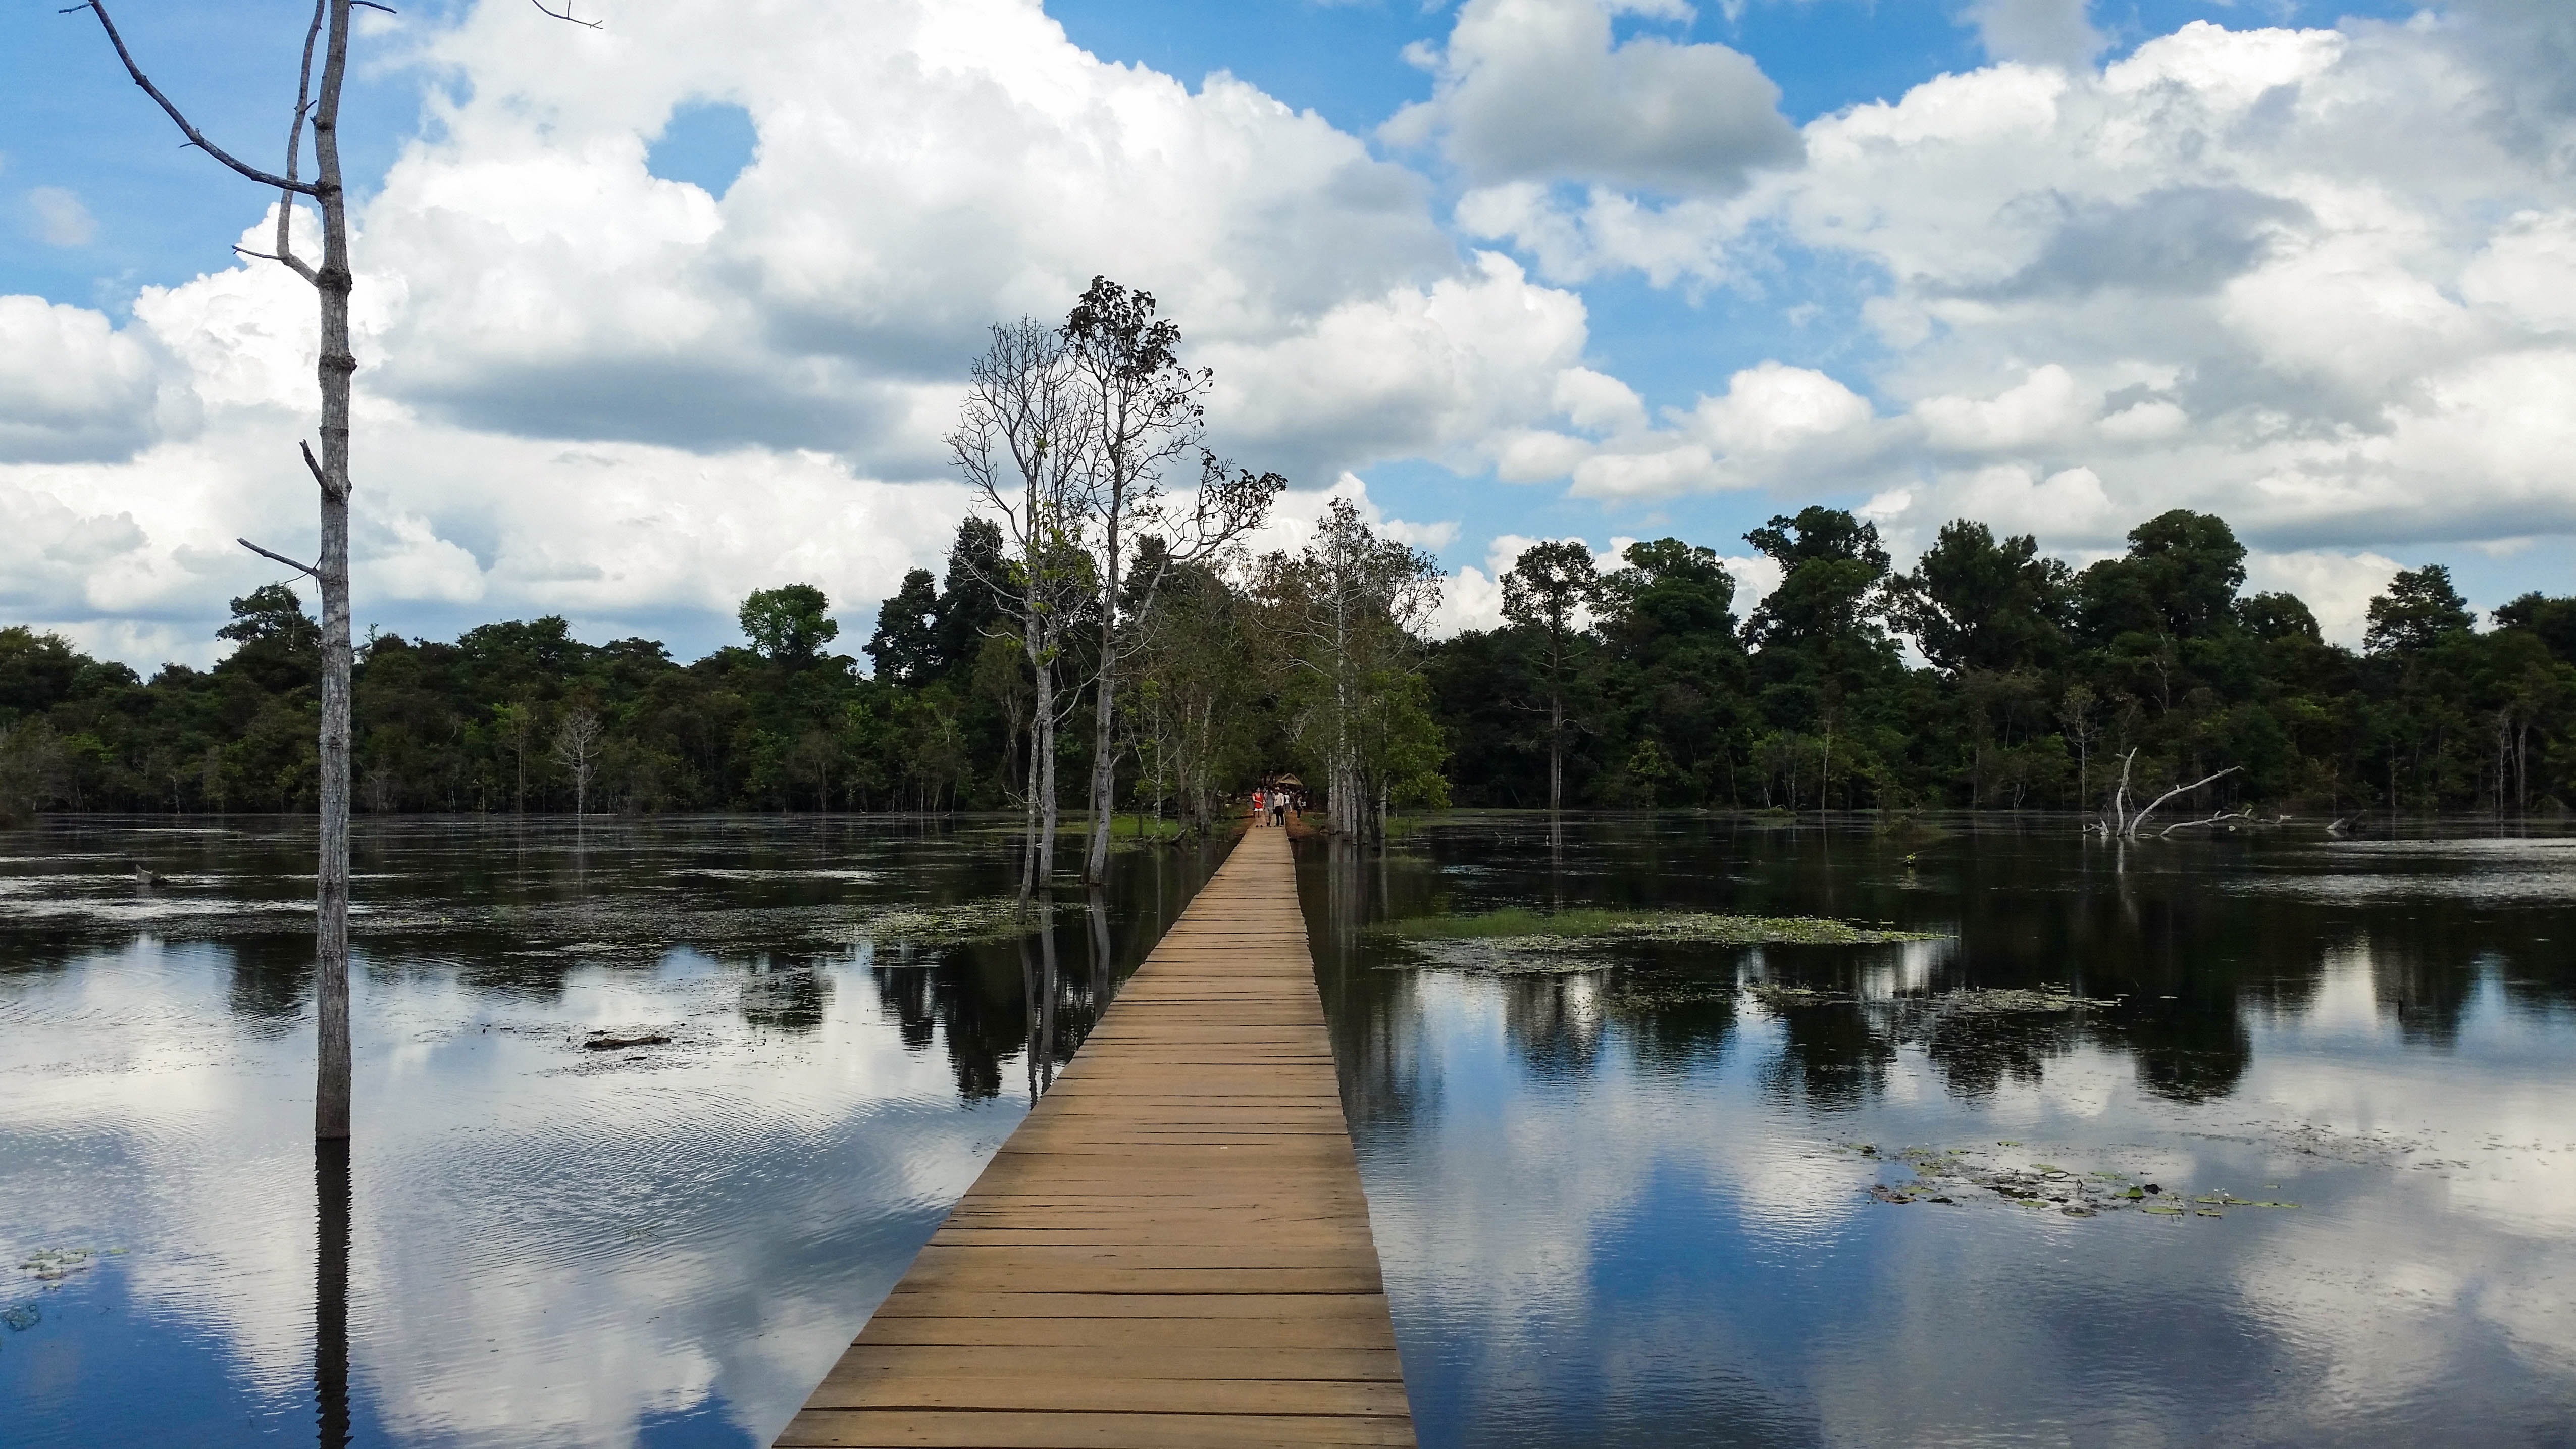
tree, water, nature, dock, cloud, lake, river, pond, reflection, jungle, park, asia, reservoir, waterway, body of water, trees, temple, cambodia, wetland, history, angkor, reflecting pool, temple complexes